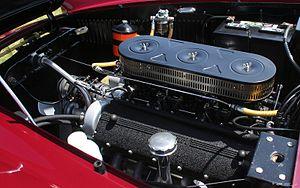
Moteur d'une Ferrari 250 GT Ellena
La Ferrari 250 GT Boano/Ellena est une sportive de prestige développée par le constructeur automobile italien Ferrari. Produite à partir de 1956, devenant ainsi la deuxième automobile de tourisme Ferrari après la 250 GT Europa, elle symbolise la volonté d'Enzo Ferrari de produire une version « civilisée » de la berlinetta « Tour de France ».